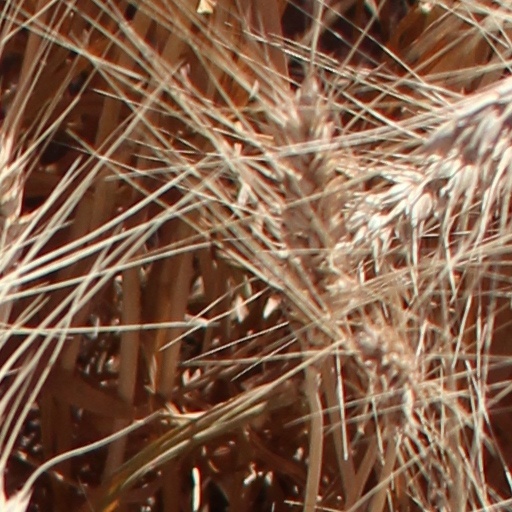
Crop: wheat